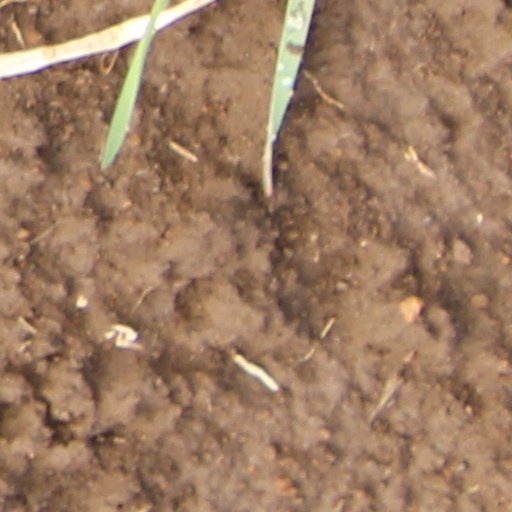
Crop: wheat